Dindigul Sarathy

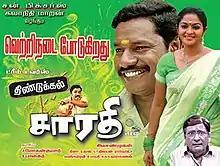
Poster

Dindigul Sarathy is a 2008 Indian Tamil language comedy drama film directed by Siva Sanmukam, who earlier directed "Thagapansamy". The film stars Karunas, Karthika, and Saranya Ponvannan, while Nassar, M. S. Bhaskar, Livingston, and Chitti Babu play supporting roles. The film has cinematography by S. Thaj and music by Dhina. The film was released on 19 December 2008. It is a remake of the Malayalam film "Vadakkunokkiyantram" (1989).